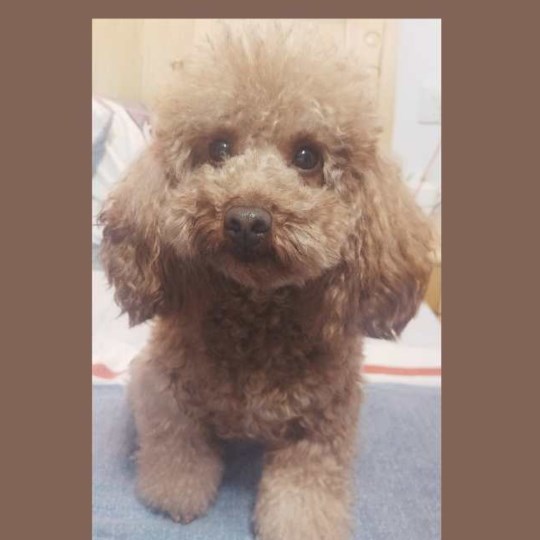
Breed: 2925-n000114-toy_poodle